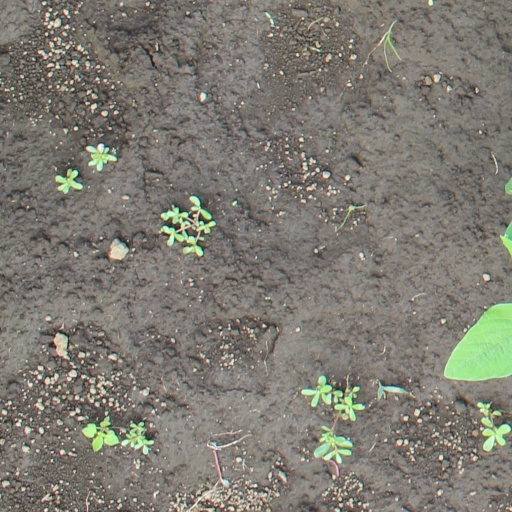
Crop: soybean